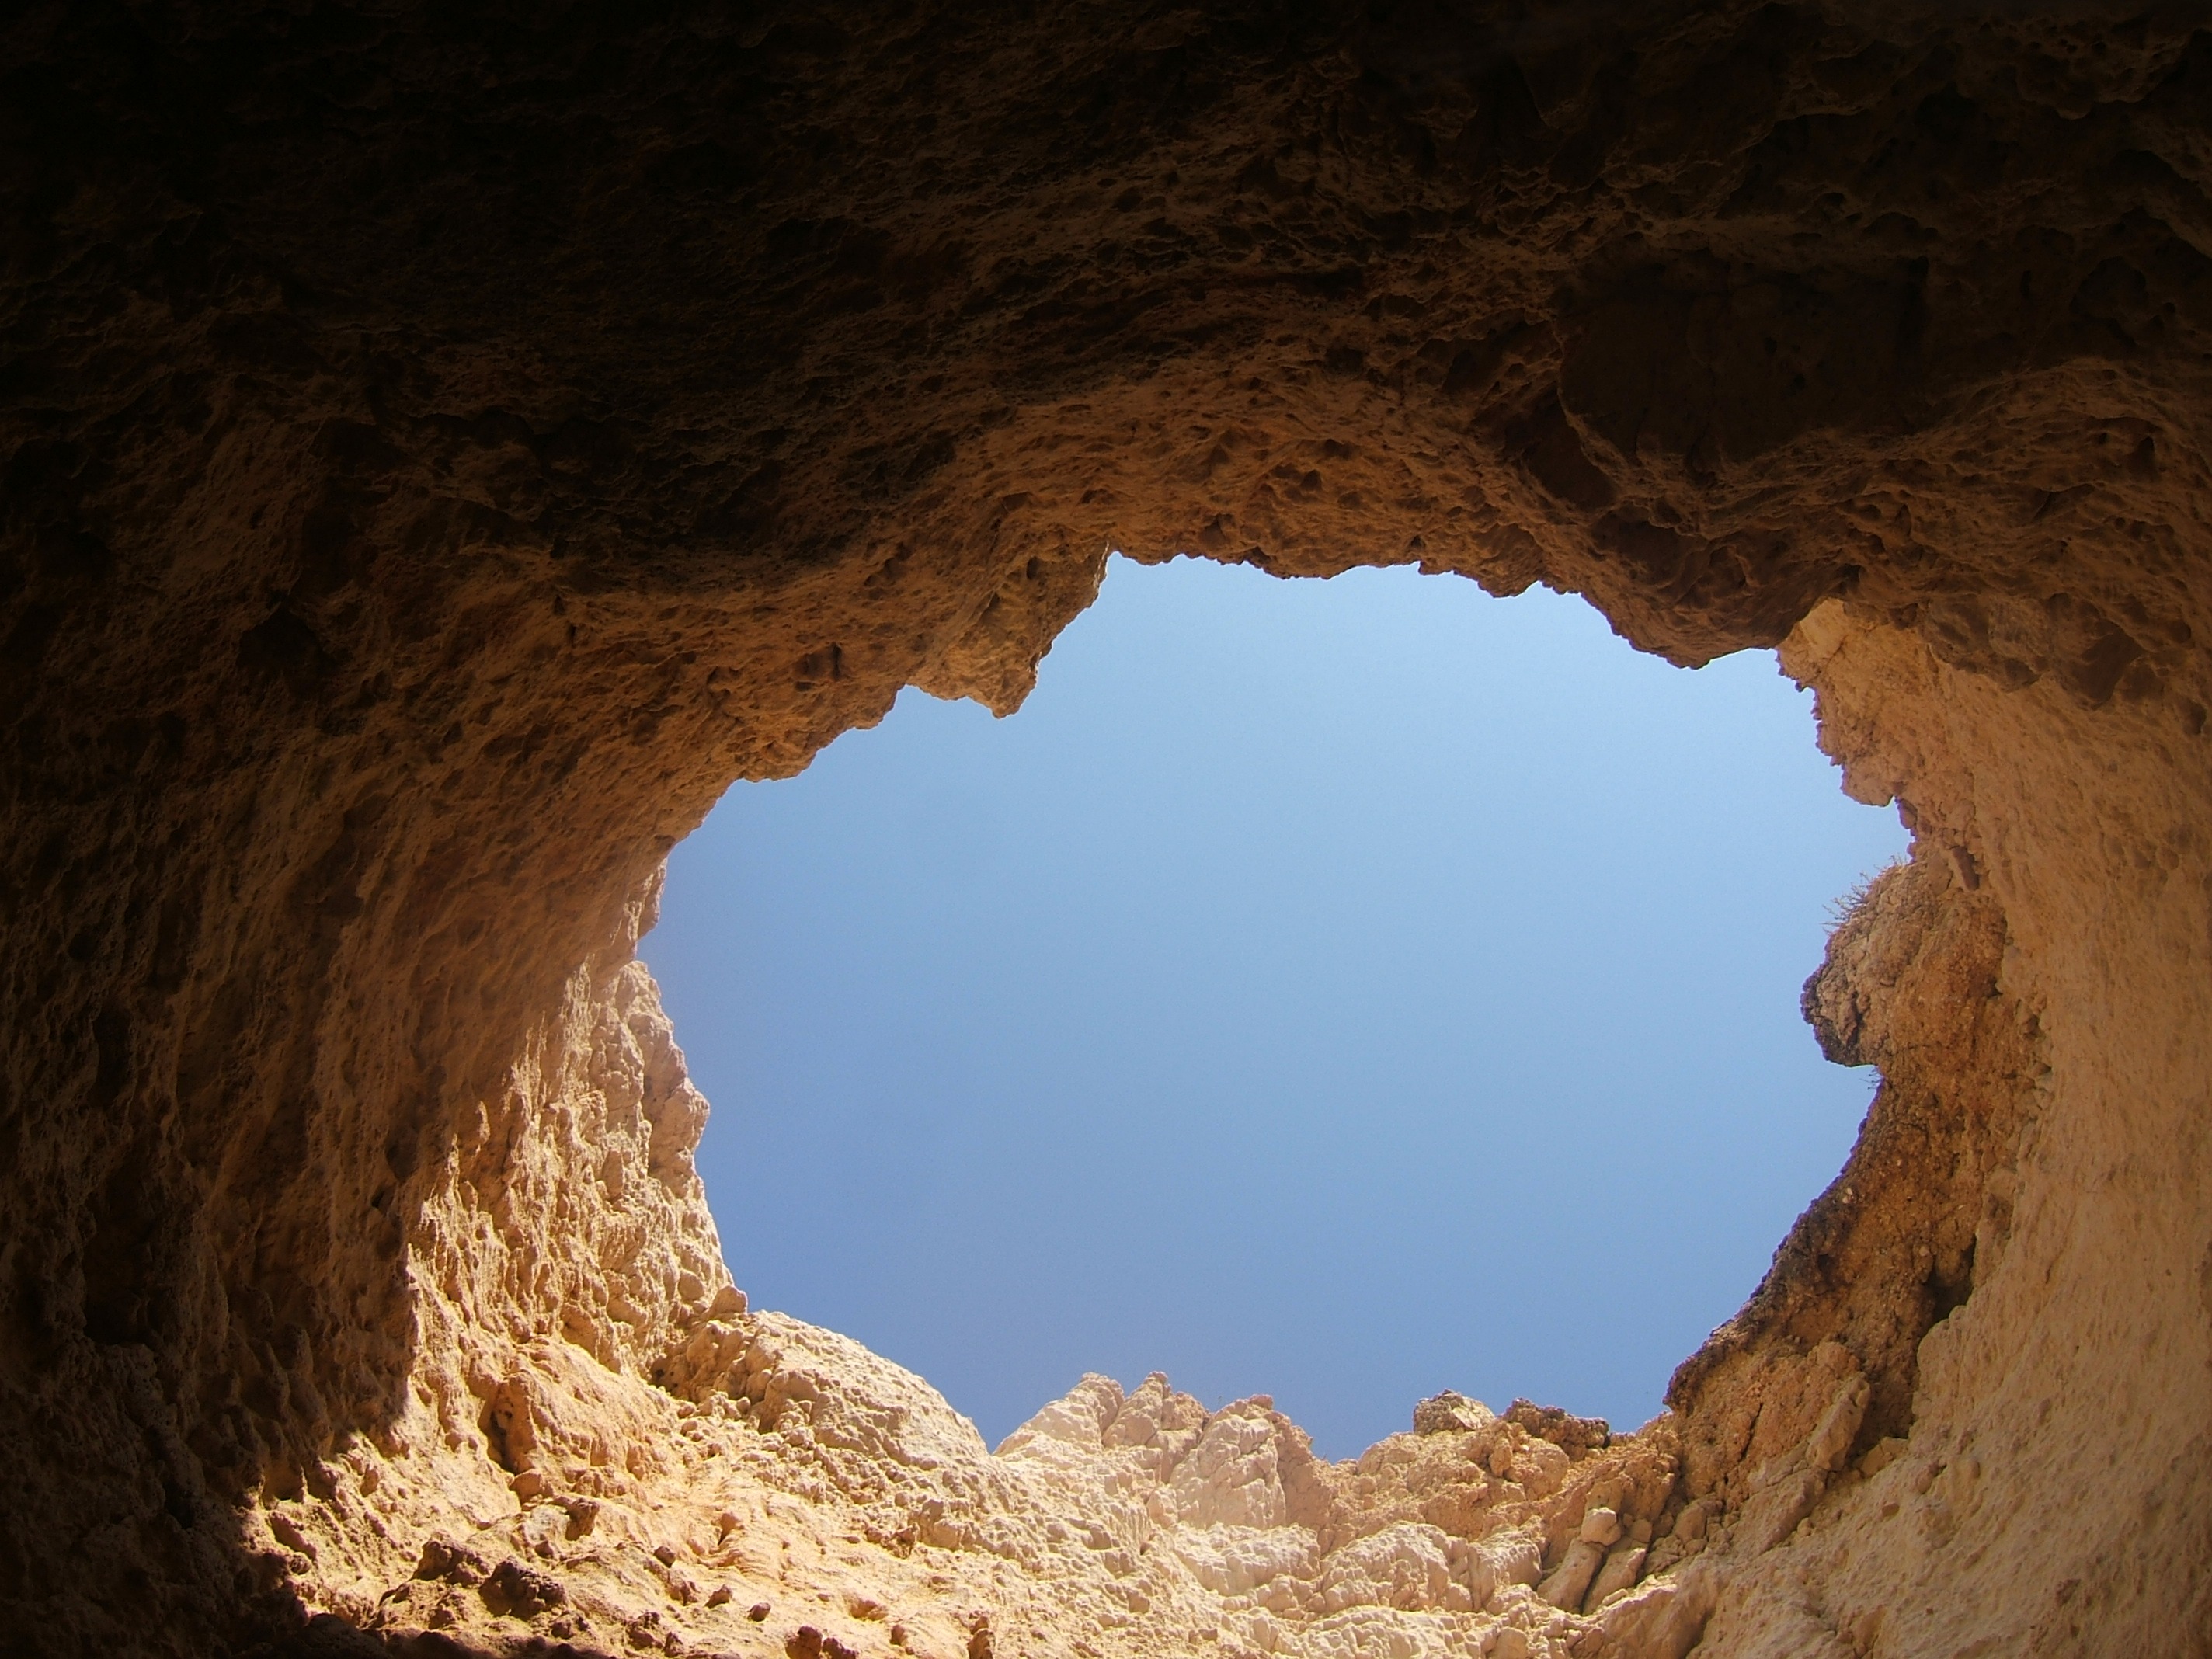
landscape, nature, rock, sky, formation, arch, cave, geology, portugal, wadi, landform, natural arch, geographical feature, pit cave, hole in rock